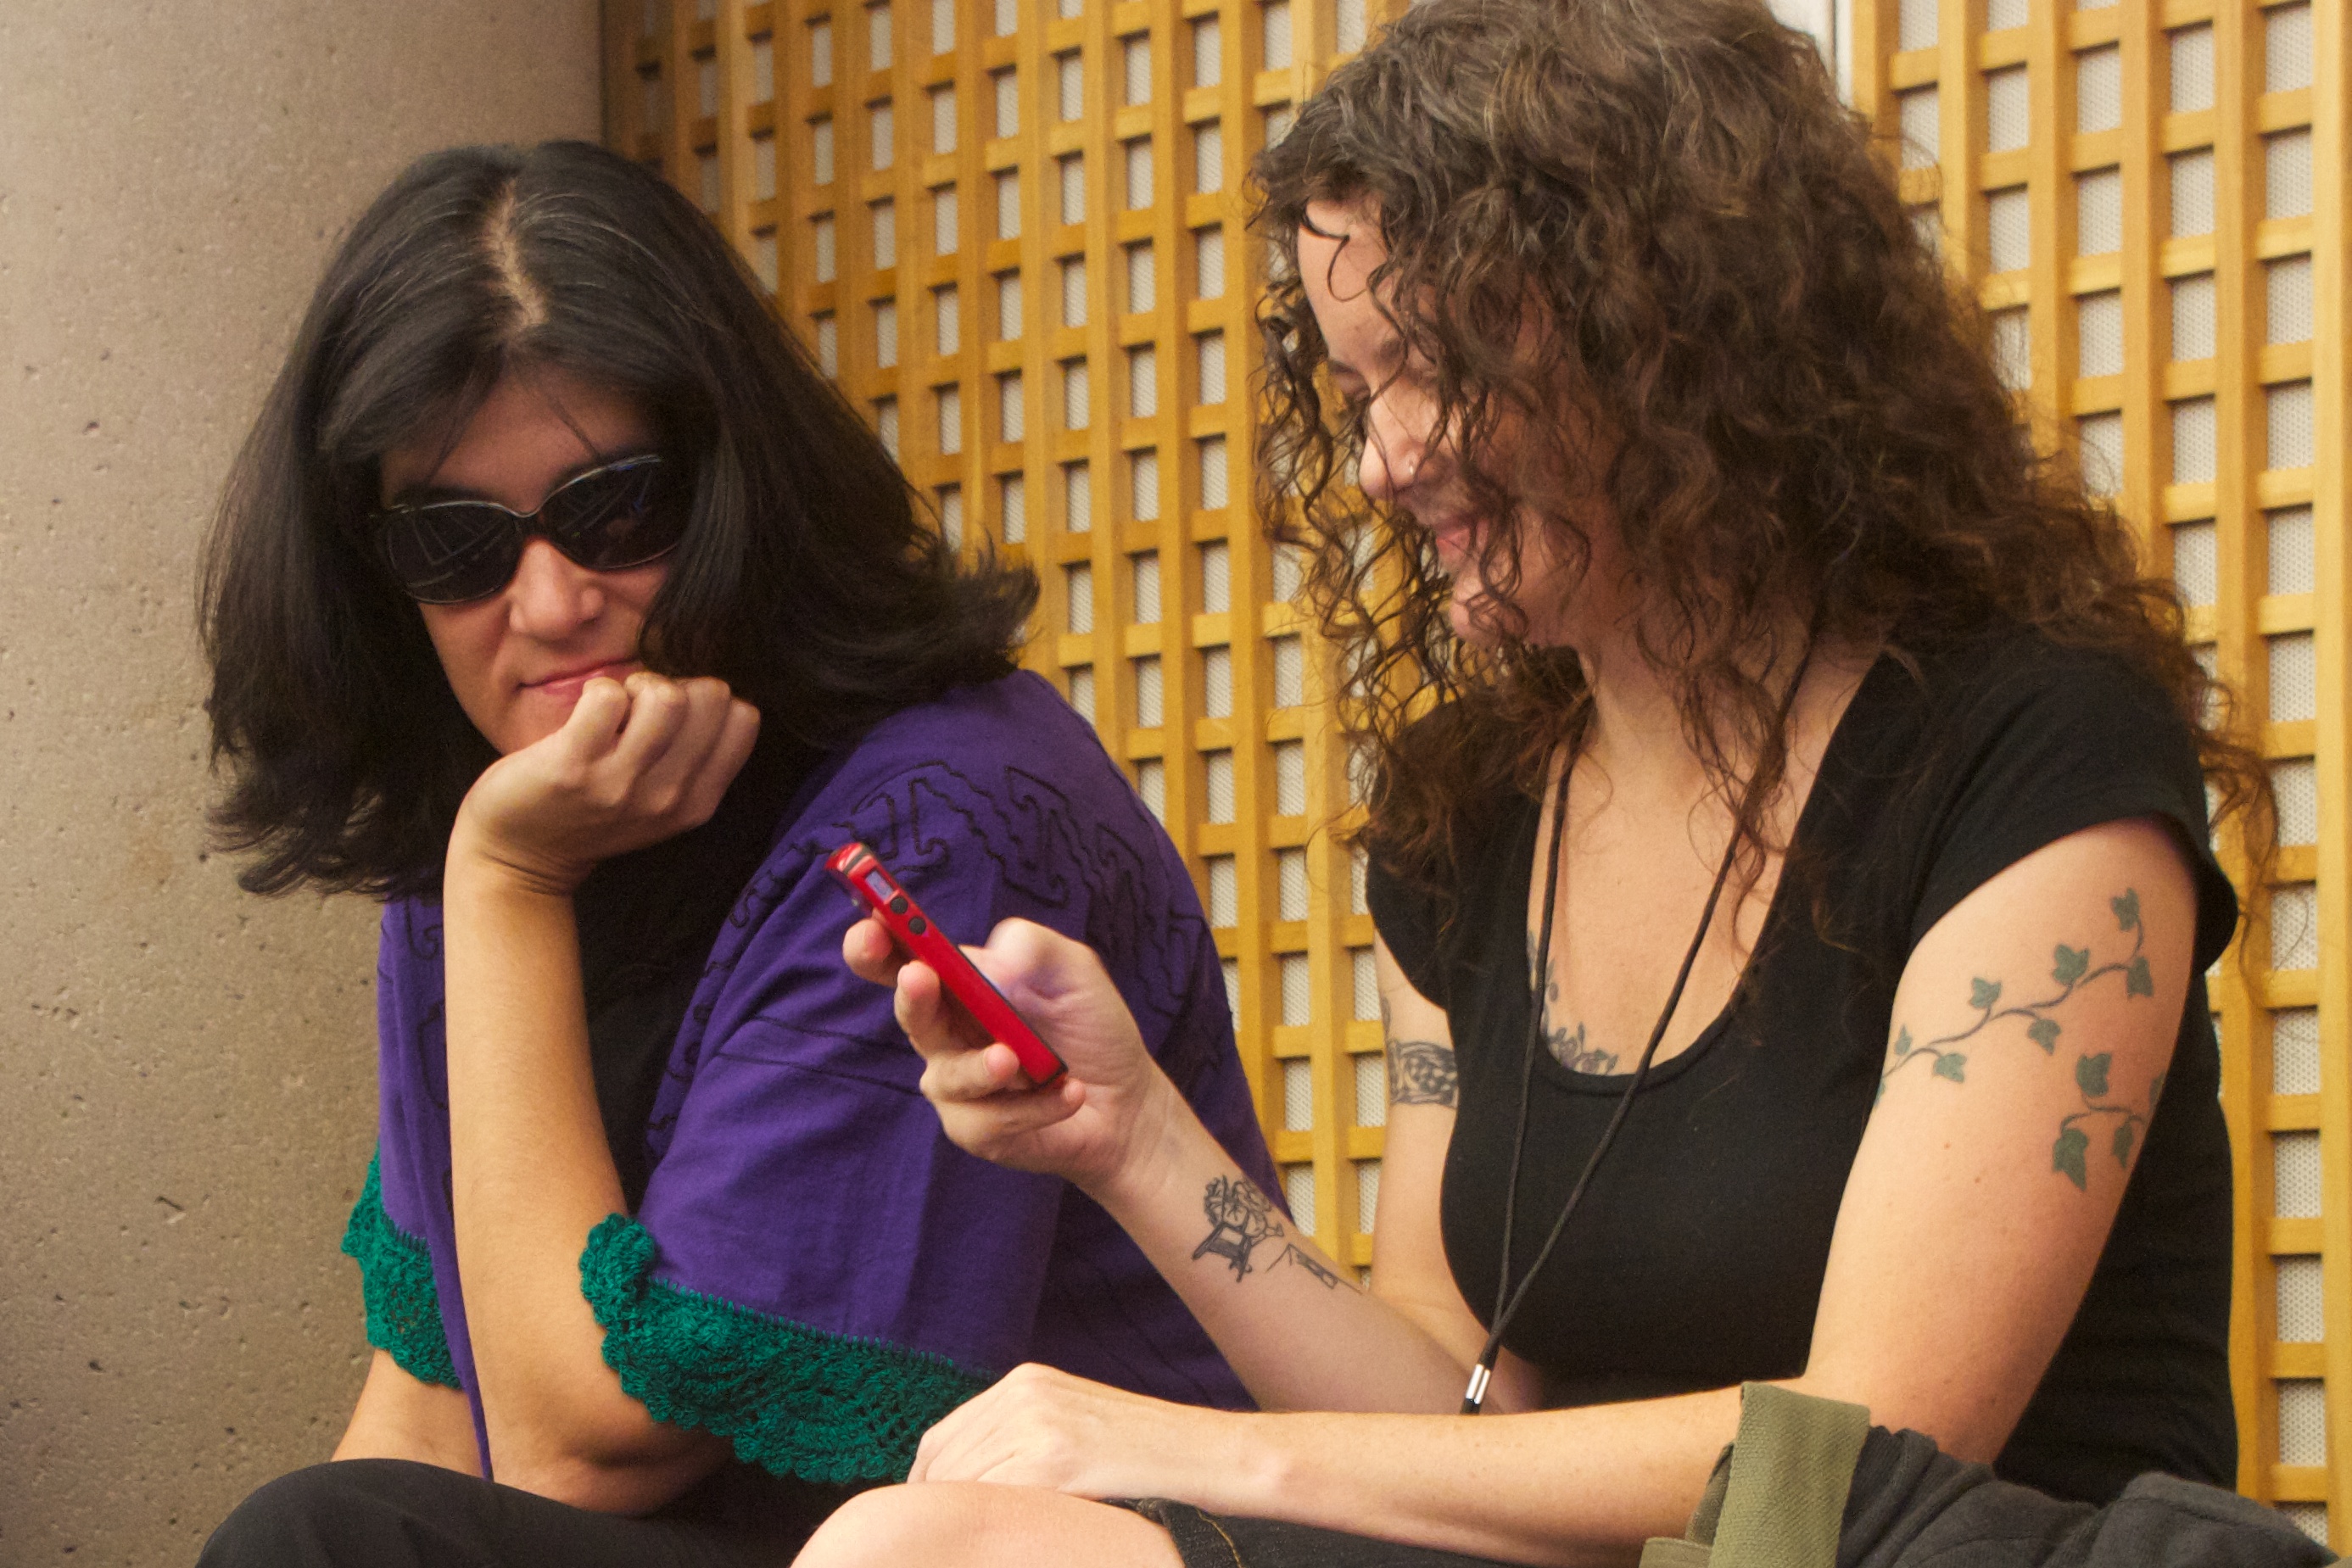
person, girl, leg, lady, opened12, photo shoot